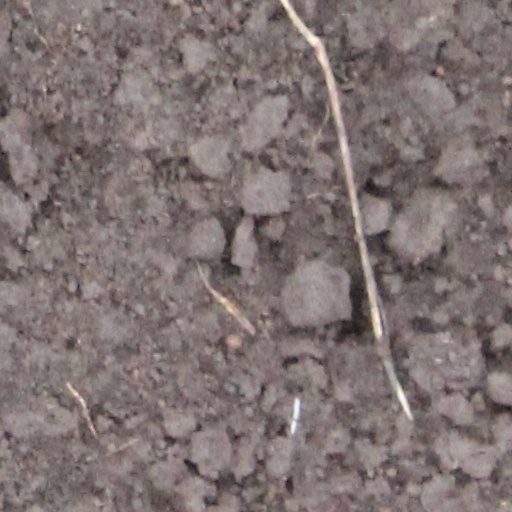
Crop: wheat